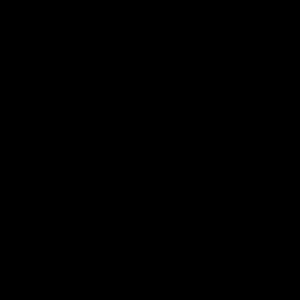
Orochimaru est un personnage de fiction du manga Naruto, créé par Masashi Kishimoto et développé dans de nombreux produits dérivés du manga. Kishimoto l'a créé dans le but d'en faire un des antagonistes principaux de l'histoire et son nindō est censé être aux antipodes de celui des héros principaux du manga.
Le monde imaginaire dans lequel se déroulent les aventures du manga et de l'anime Naruto est similaire sur bien des points au Japon féodal : les guerres entre pays sont courantes, et les alliances se font et se défont très facilement. Malgré ces ressemblances, plusieurs éléments modernes ont été introduits : on peut voir notamment des talkie-walkies, des ordinateurs, des caméras de sécurité, des jeux vidéo, ainsi que des lignes à haute tension entre les différentes villes … Néanmoins, les moyens de transport, ainsi que les armes modernes ne semblent pas exister, mais ils apparaissent à certaines occasions, et particulièrement dans les films : des bateaux à moteur, des paquebots de type transatlantique, un champ de mines, des grenades, camions et trains. Ceci renforce d'autant plus l'importance des ninjas dans la force militaire d'un pays. Comme l'explique le Troisième Hokage lors de l'examen chūnin : « La puissance d'un pays se mesure à celle de son village, la puissance d'un village à celle de ses ninjas. »